W.A.S.P. (band)

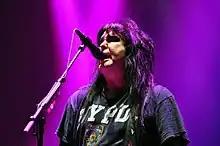
Frontman Blackie Lawless, 2014

Early 2006 saw the seemingly stable lineup fall apart. Long-time session and tour drummer Stet Howland left first (on amicable terms), promising more specific information about the reasons for the split to be posted on his website. Larry Howe of Vicious Rumors was considered as a replacement. In May, the departure of guitarist Darrell Roberts, who went on to join the band Five Finger Death Punch, was announced and new guitar player Mark Zavon was brought in several days before the first tour date. The same press release confirmed Mike Dupke, and not Howe, would be the new drummer. Furthermore, two days later, Zavon was out of the picture as well, seeing Doug Blair step in on guitar.